Aitoliko

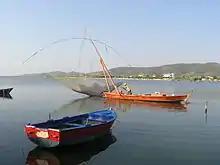
Fishermen

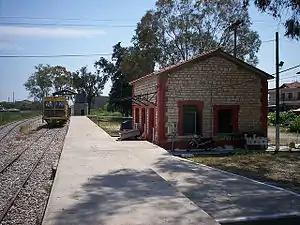
Railway station

The Achelous delta to be found west of Mesolonghi is the most extensive delta in Greece. The Mesolonghi lagoon is one of the largest lagoons of the entire Mediterranean Sea with its depth of 1.5 m. It is separated from the Gulf of Patras while its sea water is renewed from the Gulf, while the Aitolikon lagoon is a little deeper at 30 m deep.